Archaeus

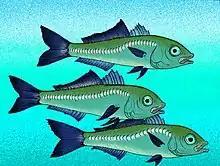
"A. oblongus" from Eocene Turkmenistan

The former species "A. brevis" is no longer considered valid. A specimen of "A. glarisianus" from the Oligocene of Abkhazia is now thought to represent an extinct species of "Caranx", "C. daniltshenkoi".